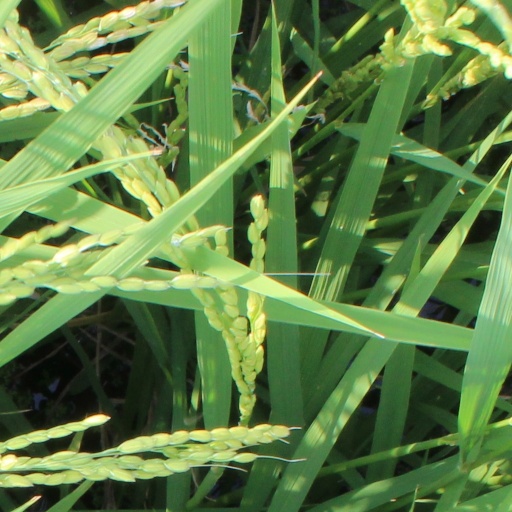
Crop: rice